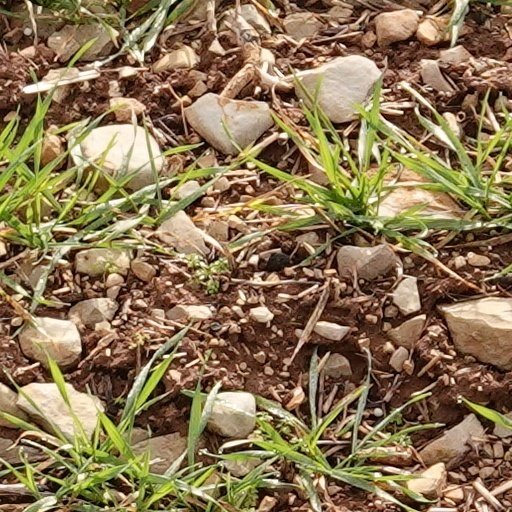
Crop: wheat